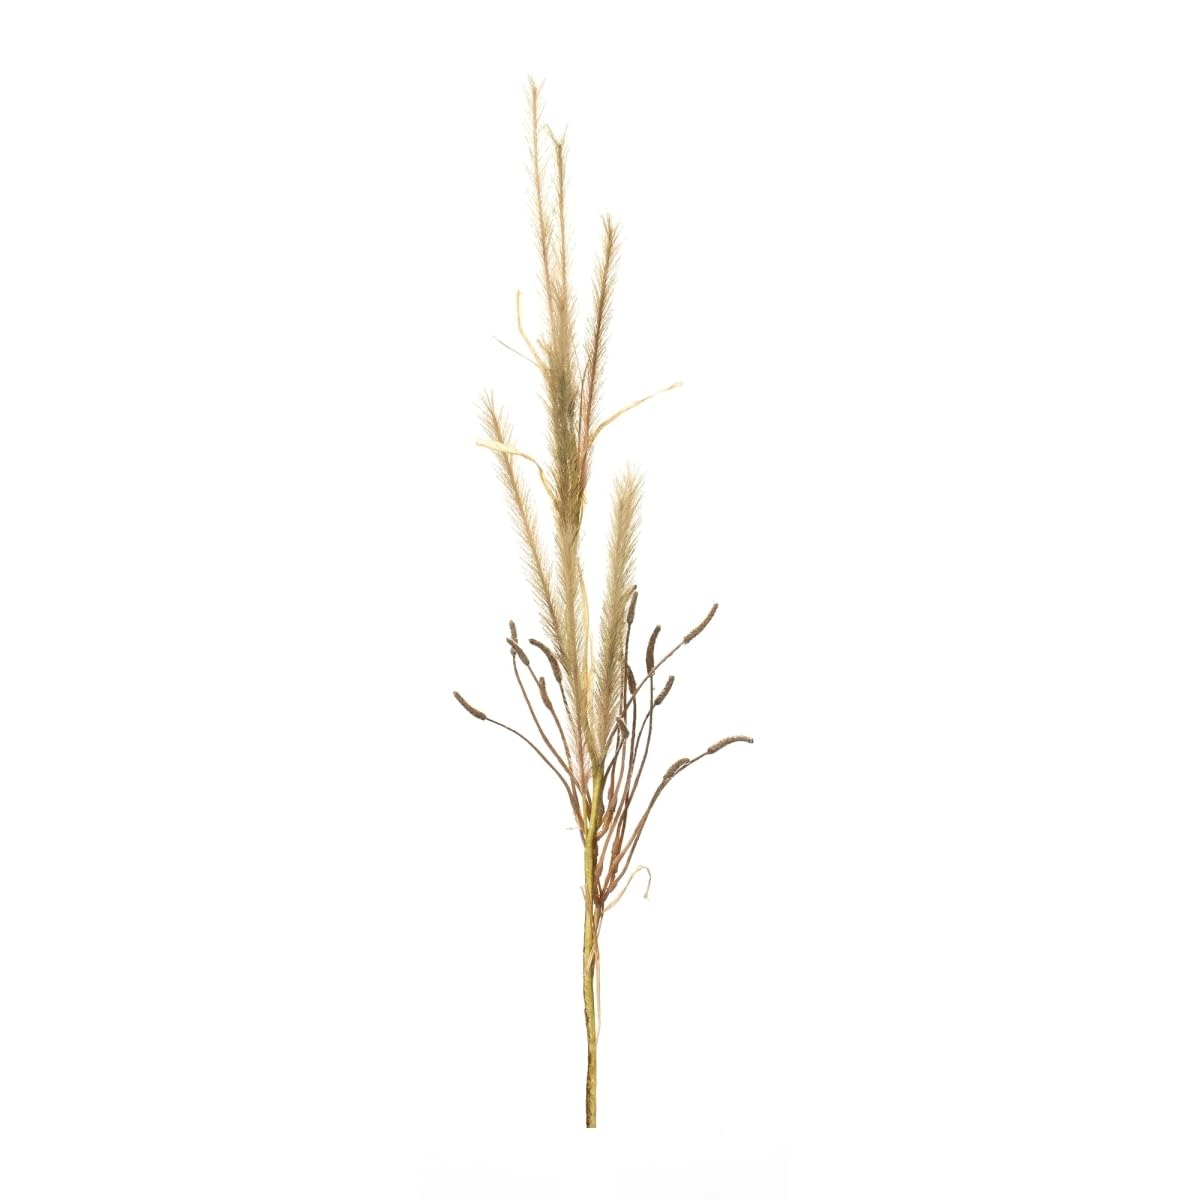
Item Name: Melrose 85639DS 47 in. Polyester Fox Tail Artificial Flowers Stem Brown - Set of 2
Bullet Point 1: Polyester Fox Tail Artificial Flowers Stem
Bullet Point 2: Set of 2Specifications
Bullet Point 3: Color&#58; Brown
Bullet Point 4: Primary Materials&#58; Polyetser, Paper &#38; Wire
Bullet Point 5: Measures Dimension&#58; 3.25 x 3.25 x 47
Product Description: Home decor items are the best way to ensure that you can inject your personality into your home and make everything look like a reflection of who you are. Choose from an exciting range of products for home decor and add lovely silhouettes or textures to any room. Features. Polyester Fox Tail Artificial Flowers Stem. Set of 2Specifications. Color Brown. Primary Materials Polyetser, Paper Wire. Measures Dimension 3.25 x 3.25 x 47. Weight 1 lbs
Value: 2.0
Unit: Count

Price: 35.99